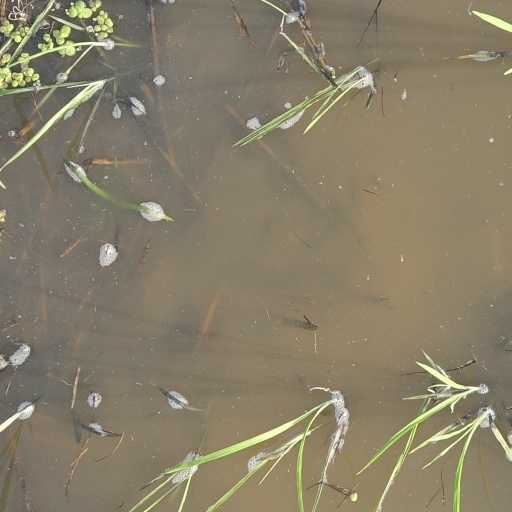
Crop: rice